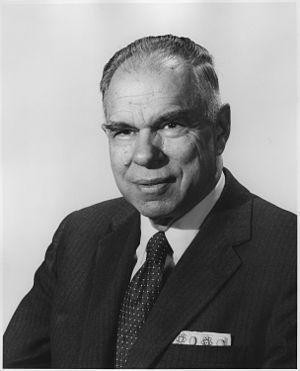
Le curium, de symbole Cm, est l'élément chimique de numéro atomique 96. C'est un transuranien synthétique de la famille des actinides. Il a été nommé d'après les physiciens Pierre et Marie Curie.
Glenn Theodore Seaborg est un physicien atomiste américain. Il est colauréat avec Edwin McMillan du prix Nobel de chimie de 1951.
Février
Les actinides sont une famille du tableau périodique comprenant les 15 éléments chimiques allant de l'actinium au lawrencium. Ces métaux lourds tirent leur nom de l'actinium, premier de la famille, en raison de leurs propriétés chimiques apparentées. On les désigne parfois sous le symbole chimique collectif An, qui représente alors n'importe quel actinide. Ce sont tous des éléments du bloc f, hormis le lawrencium, qui appartient au bloc d. Contrairement aux lanthanides, qui appartiennent également au bloc f, les actinides présentent un nombre de valences sensiblement plus variable. Ils ont tous un rayon atomique et un rayon ionique élevés, et leurs propriétés physiques sont particulièrement diversifiées. Ainsi, alors que les actinides de numéro atomique élevé se comportent chimiquement comme des lanthanides, ceux du début de la famille, allant du thorium au neptunium, ont une chimie évoquant par certains aspects celle des métaux de transition.